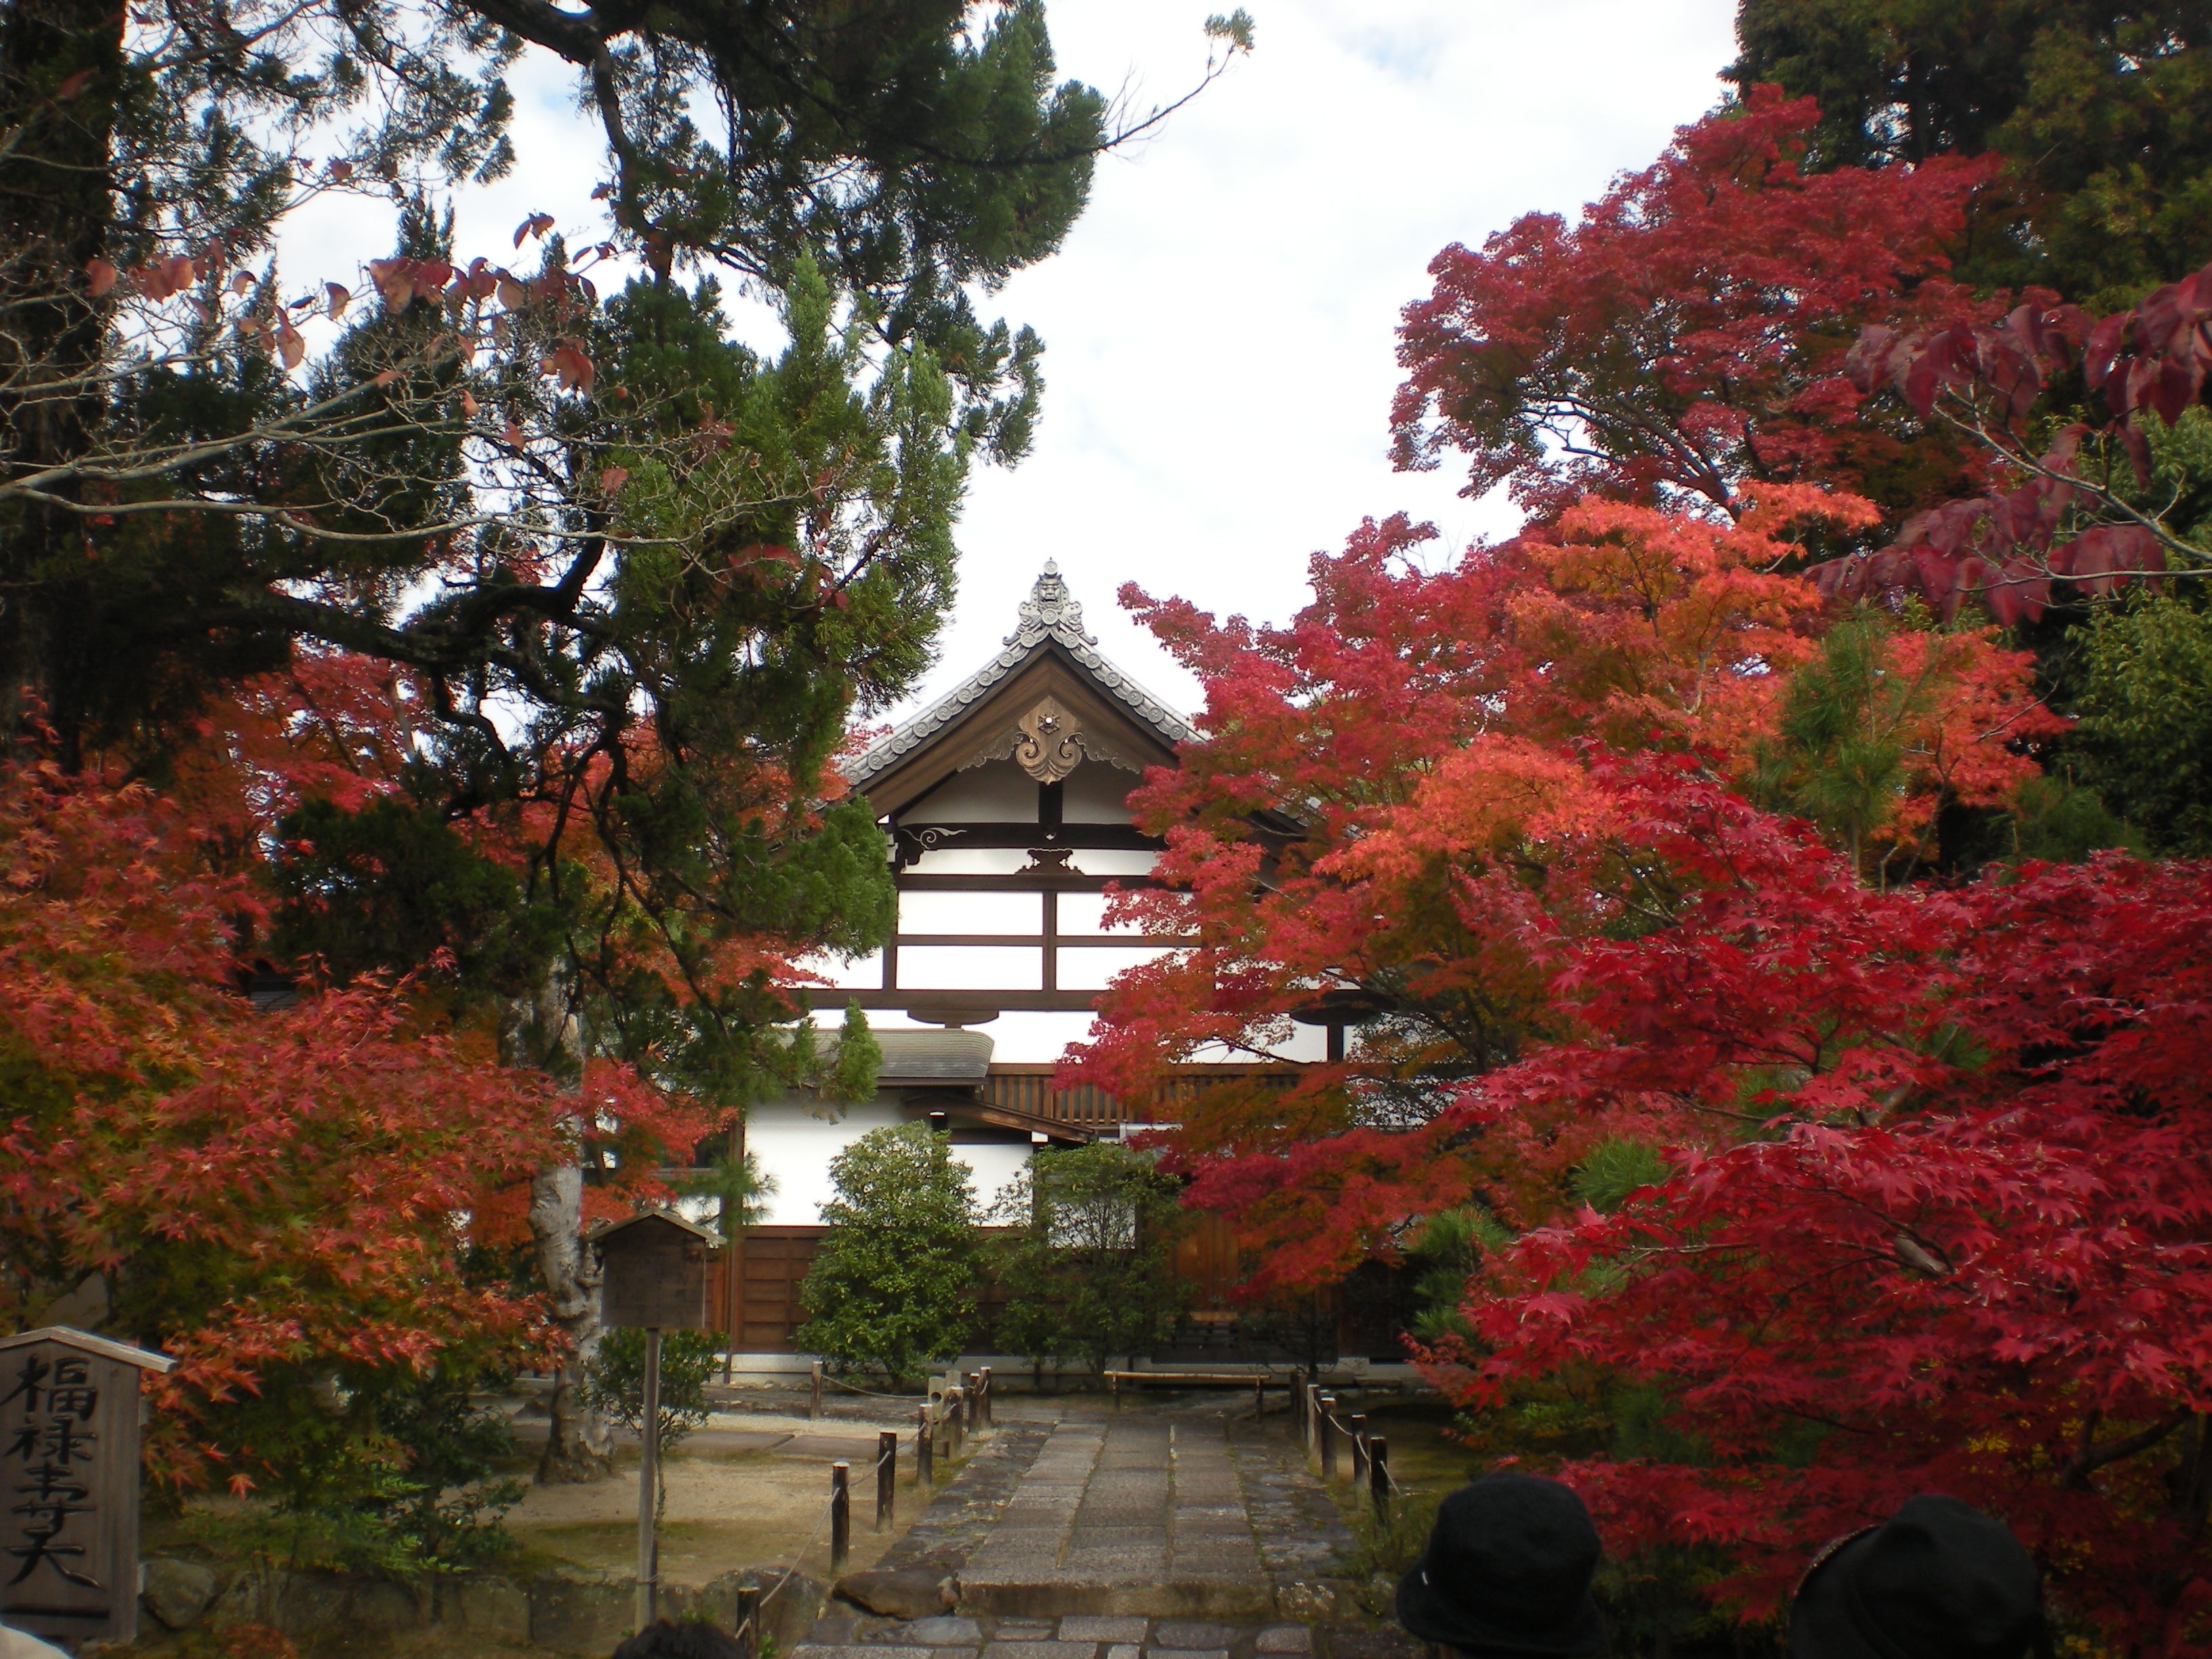
tree, plant, leaf, flower, foliage, autumn, botany, garden, japan, season, maple tree, temple, shrub, shrine, kyoto, flowering plant, shinto shrine, woody plant, land plant